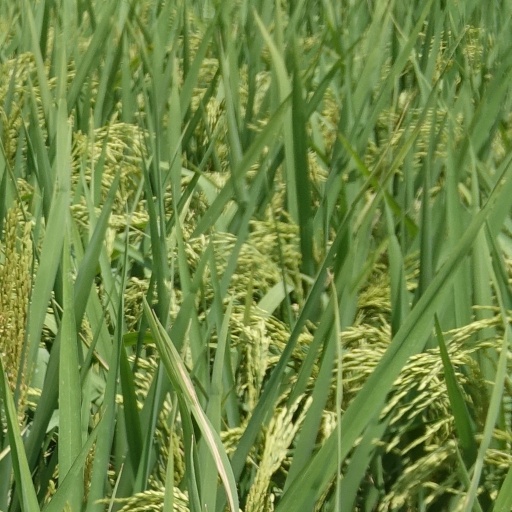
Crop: rice